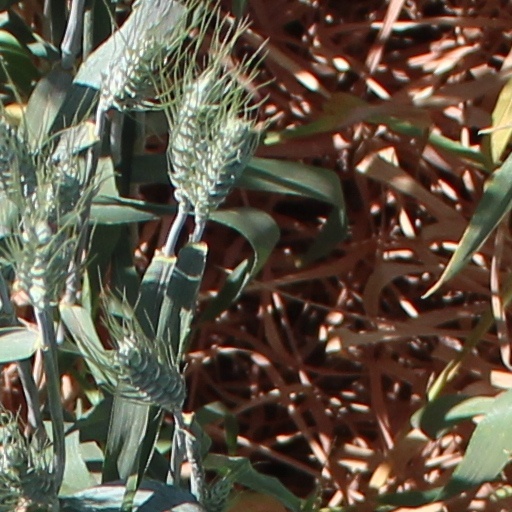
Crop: wheat